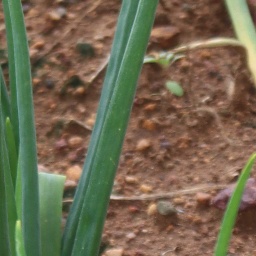
Label: healthy